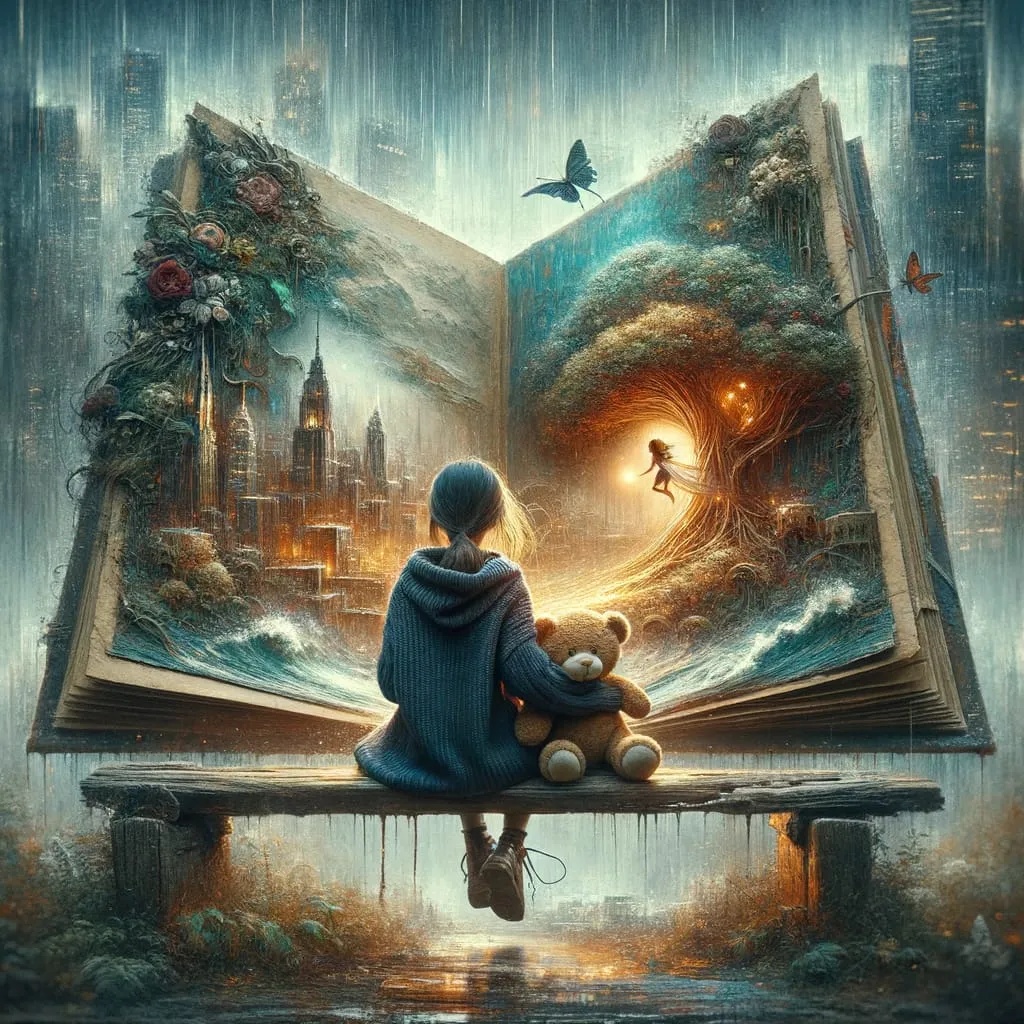
service web app
web app created via php and react js
Category: Software > Computer Software > Business & Productivity Software > Customer Relationship Management (CRM) Software